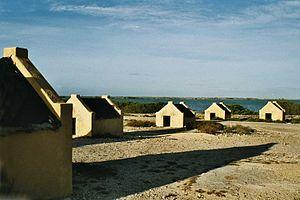
Maisons d'esclaves à Bonaire. Cabanes à Bonaire. Limburgs: Slaovehuiskes op Bonaire.
Bonaire est une île faisant partie du groupe des îles Sous-le-Vent dans les Petites Antilles. Elle est située à 41 km à l’est de Curaçao et à 88 km au nord-nord-est des côtes du Venezuela. L'île ne compte que deux localités, le chef-lieu Kralendijk, et Rincon.